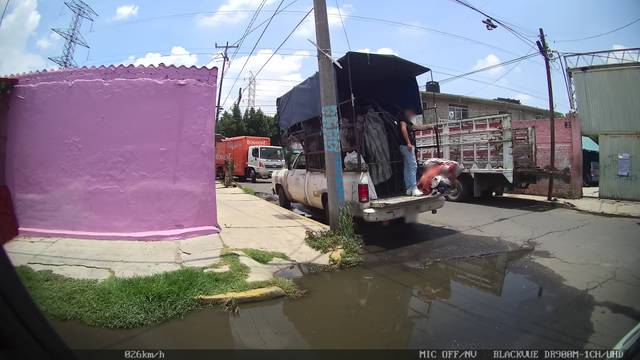
Region: Mexico
Coordinates: 19.366, -99.021